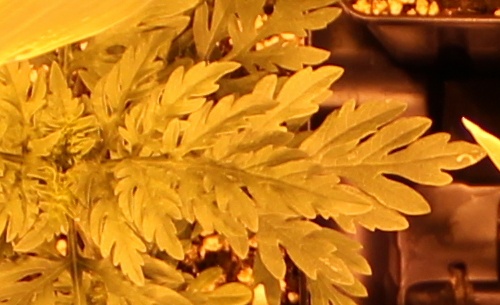
Label: Ragweed